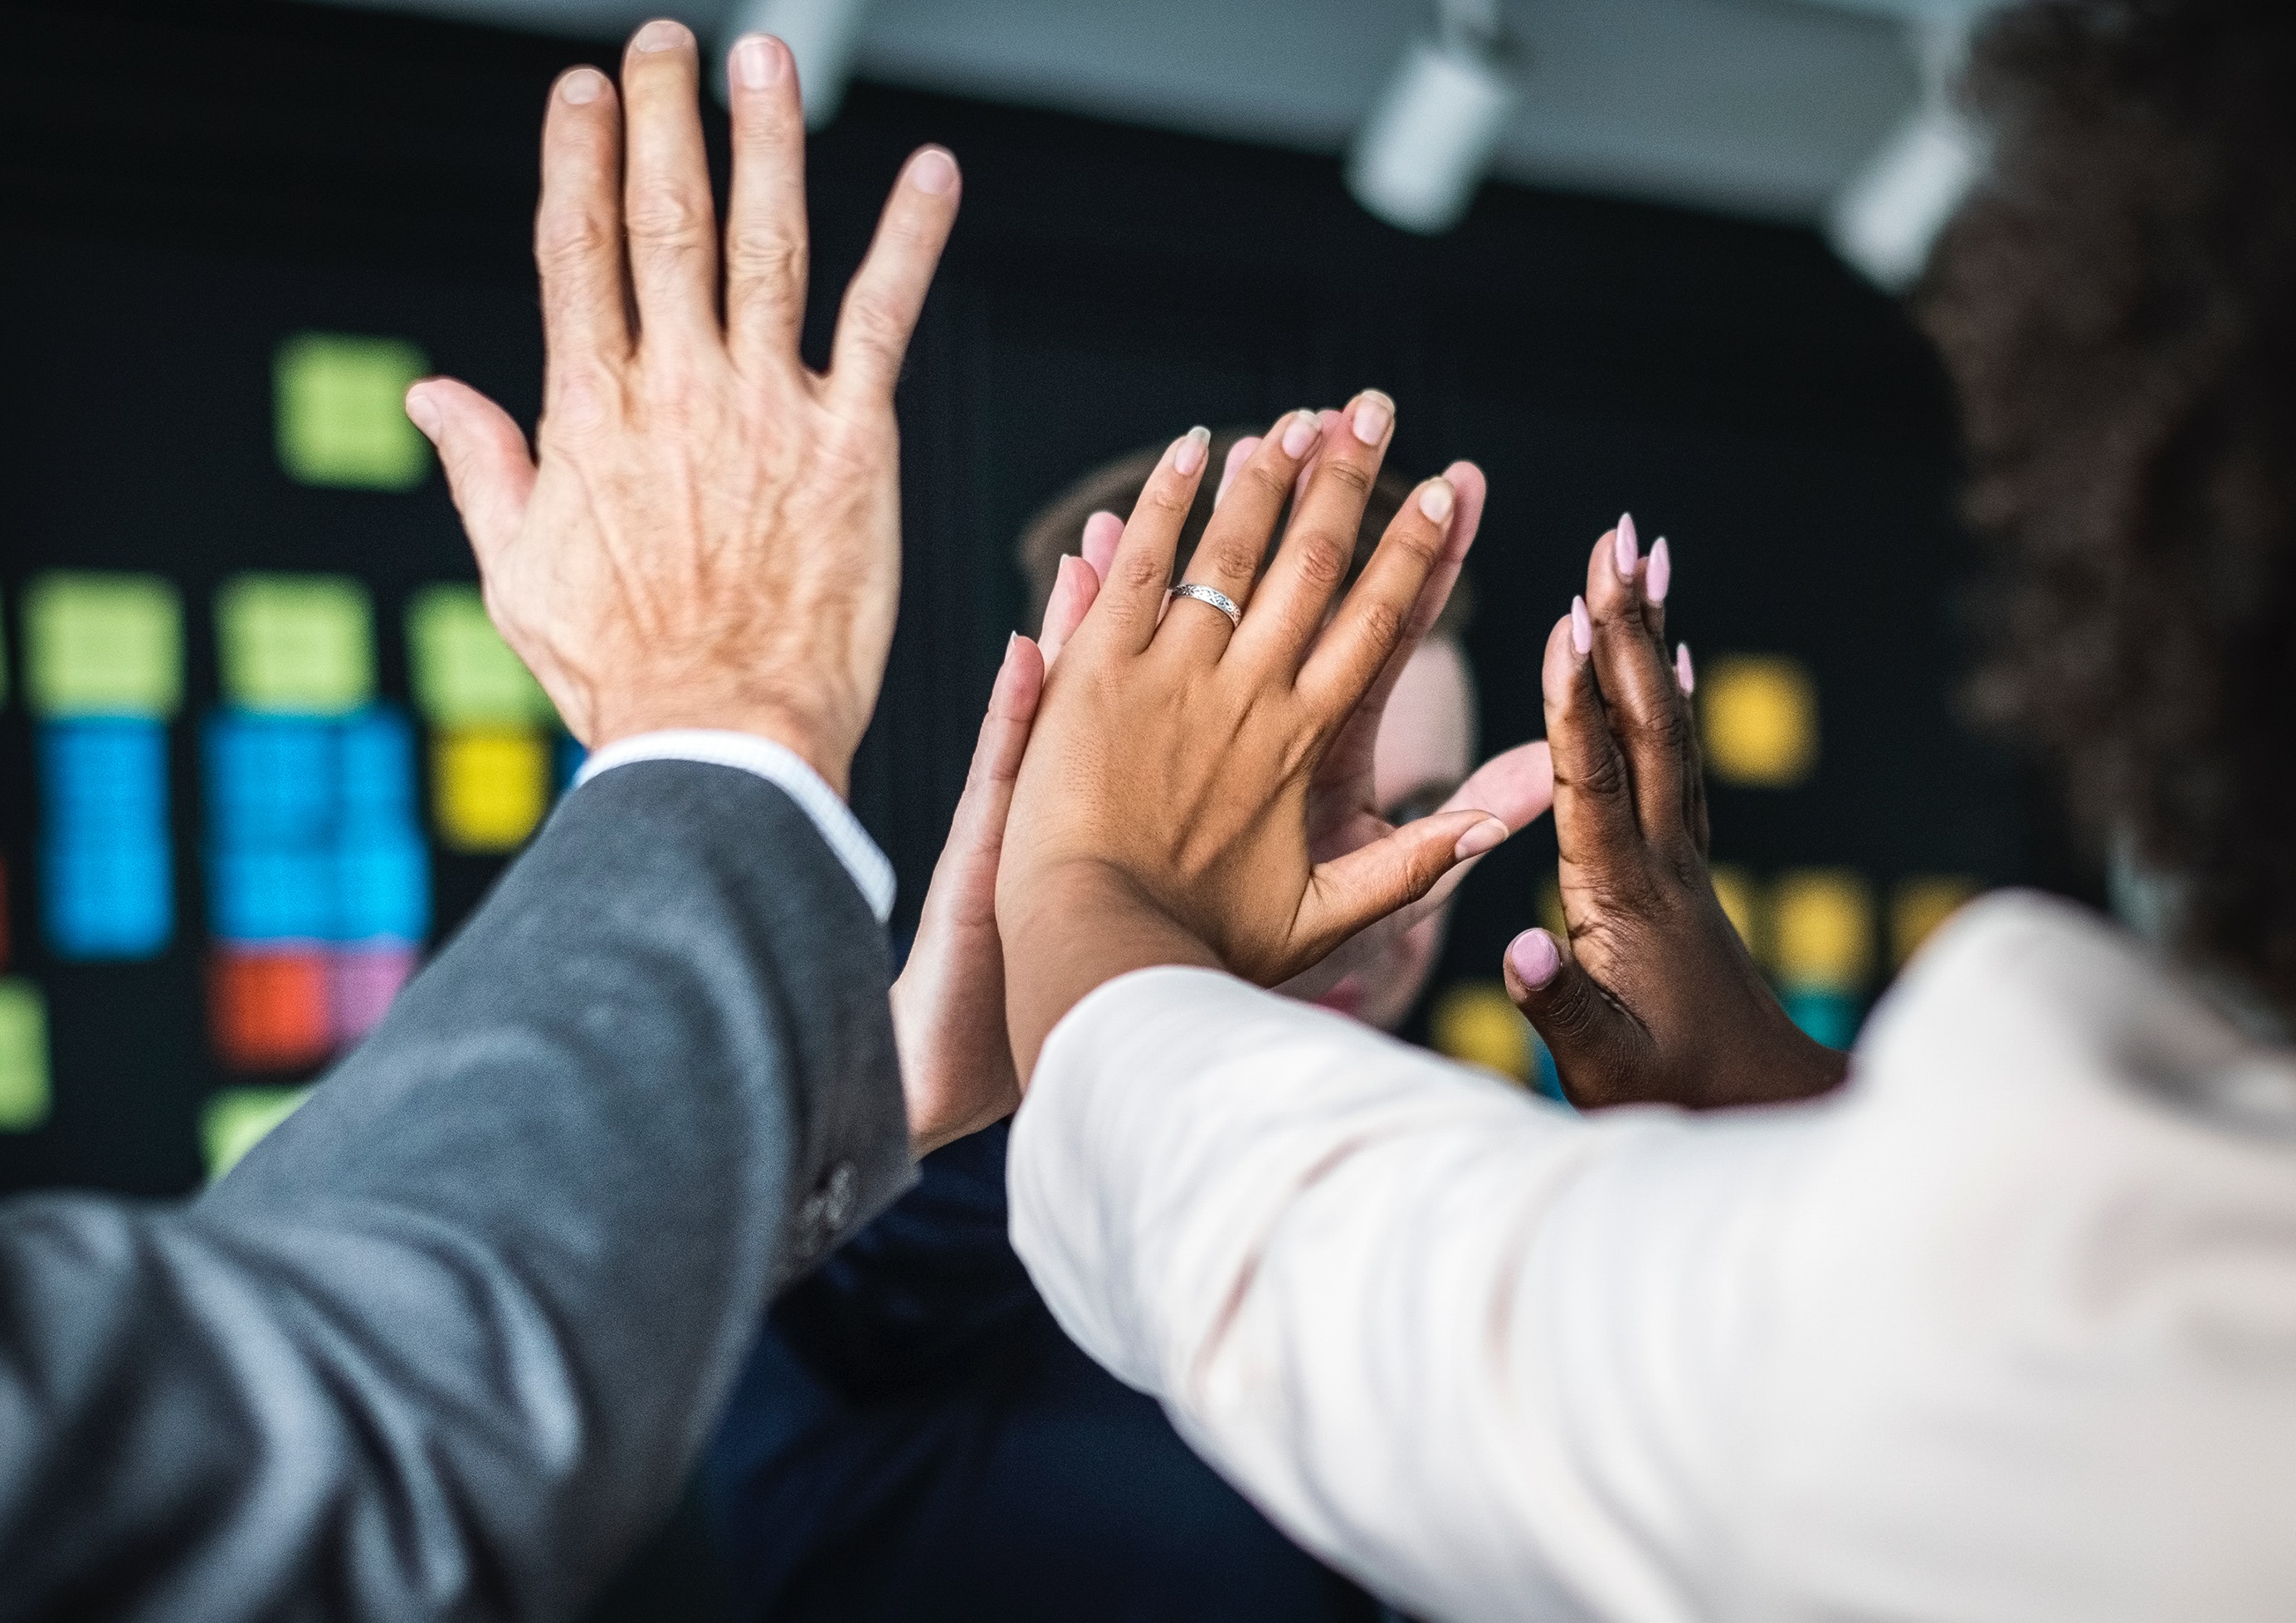
hand, finger, sign language, conversation, human behavior